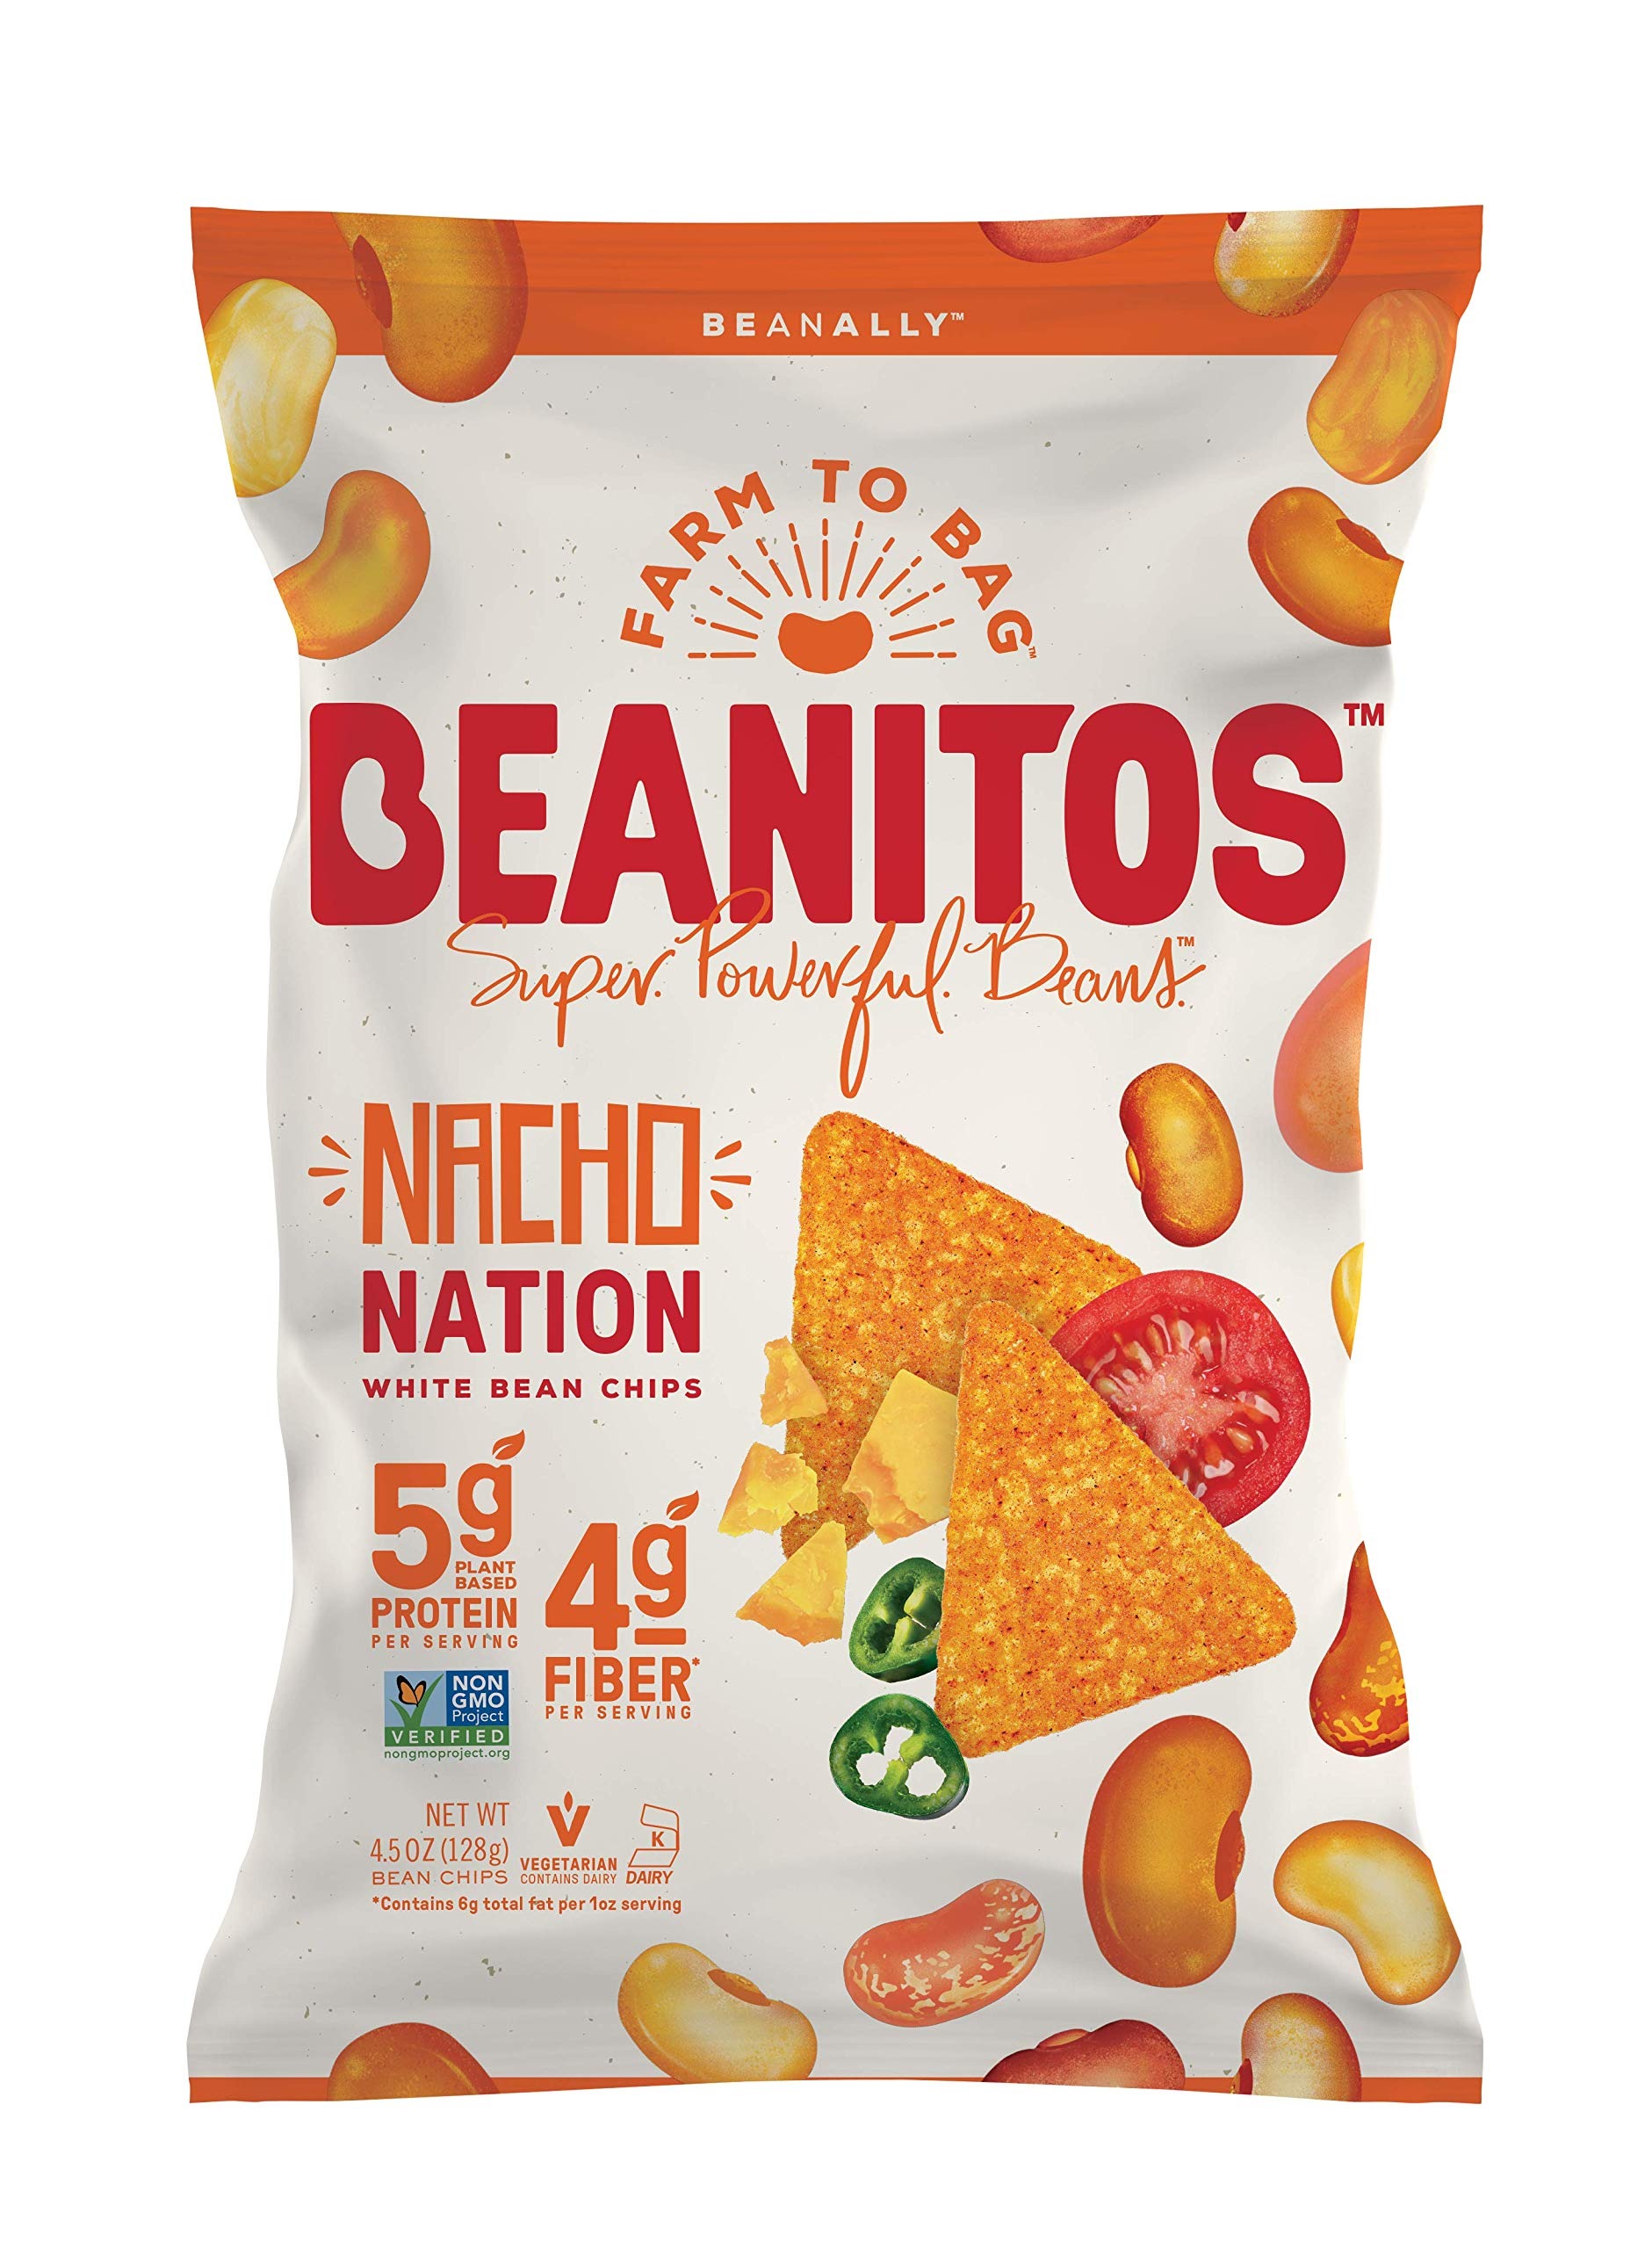
Item Name: Beanitos White Bean Chips - Nacho Nation - 6 oz Bag - White Bean Tortilla Chips - Vegetarian Snack with Good Source of Plant Protein and Fiber
Bullet Point 1: NACHO NATION WHITE BEAN CHIPS: Crunchy white bean tortilla chips flavored with nacho cheese; Perfect for snacking at home or on the go
Bullet Point 2: PLANT PROTEIN THAT PACKS A PUNCH: Made with fresh whole white beans that are formed into a bean masa for 5 grams of plant protein and 4 grams of fiber per serving
Bullet Point 3: GOOD FOOD BEGINS WITH GOOD INGREDIENTS: We're proud to source our beans from family farms right here in the USA for bean snacks that are gluten-free, non-GMO, Kosher, and made without preservatives
Bullet Point 4: VERSATILE CRUNCH: Enjoy on their own by the handful right out of the bag, dip in salsa, queso, or guacamole, or add our crunchy tortilla chips to chili, nachos, or soups
Bullet Point 5: FROM THE FARM: Beanitos is invested in doing good for people, our communities, and our planet by providing better-tasting and more nutritious chips that are as close to the farm as chips can get
Value: 6.0
Unit: Ounce

Price: 8.96